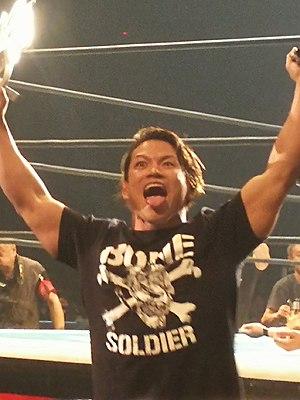
Le Global Honored Crown Junior Heavyweight Championship est un titre de catch, actuellement utilisé par la fédération Pro Wrestling NOAH. Il a été créé par la NOAH en 2001, pour les catcheurs pesant moins de 100 kg, lorsque Yoshinobu Kanemaru bat Juventud Guerrera en finale du tournoi inaugural le 24 juin.
Taiji Ishimori, est un catcheur japonais, qui est principalement connu pour son travail à la Pro Wrestling Noah au Japon.